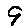
Label: 9